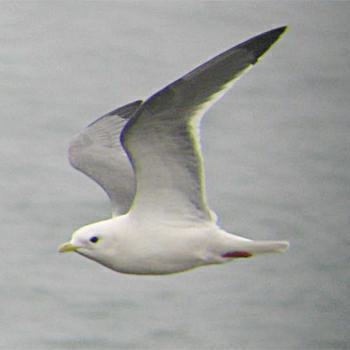
A photo of a red legged kittiwake